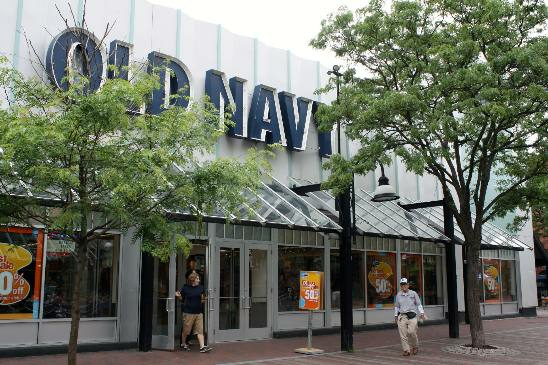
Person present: No